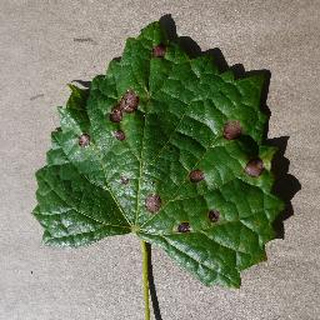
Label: grape_black_rot